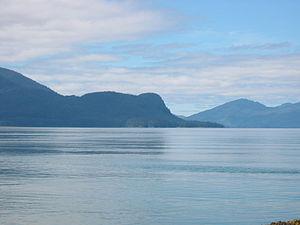
Wrangell est une ville et un arrondissement du sud de l'Alaska, aux États-Unis. L'arrondissement s'étend sur 8 967 km² et la ville sur 184 km². Selon le recensement de 2010, la population est de 2 369 habitants.